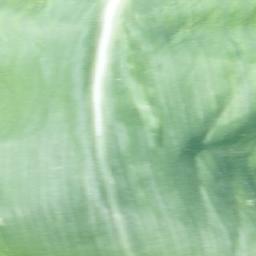
Label: Corn___healthy